Skimmia anquetilia

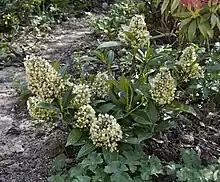
"Skimmia" × "confusa" 'Kew Green'

Skimmia anquetilia is a species of shrub that is cultivated for its decorative fruits and bright pink flowers. It is grown mainly in gardens. It can tolerate frost. Several cultivars were created from this species. It is native to the Himalayas. It has been hybridized with "Skimmia japonica" to make "Skimmia" × "confusa". A recent report on "Skimmia anquetilia" shows that the leaves of "Skimmia anquetilia" are rich in antioxidants and can be use as an antioxidant supplement. The leaves combined with turmeric are used for the treatment of swellings and rheumatism. Powder from its bark is used for the healing of burns and wounds. Its leaves are also used for the treatment of headache and smallpox as well as for freshness.